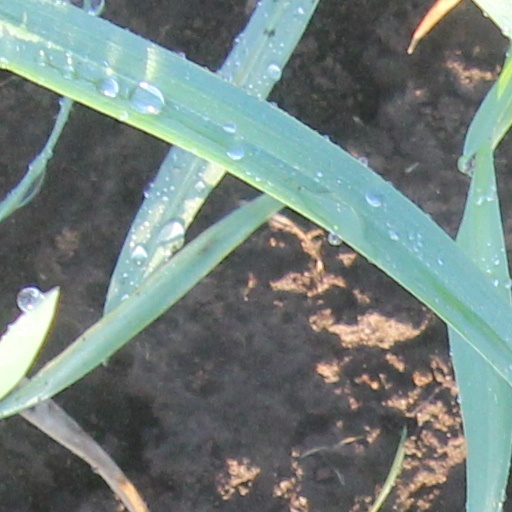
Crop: wheat